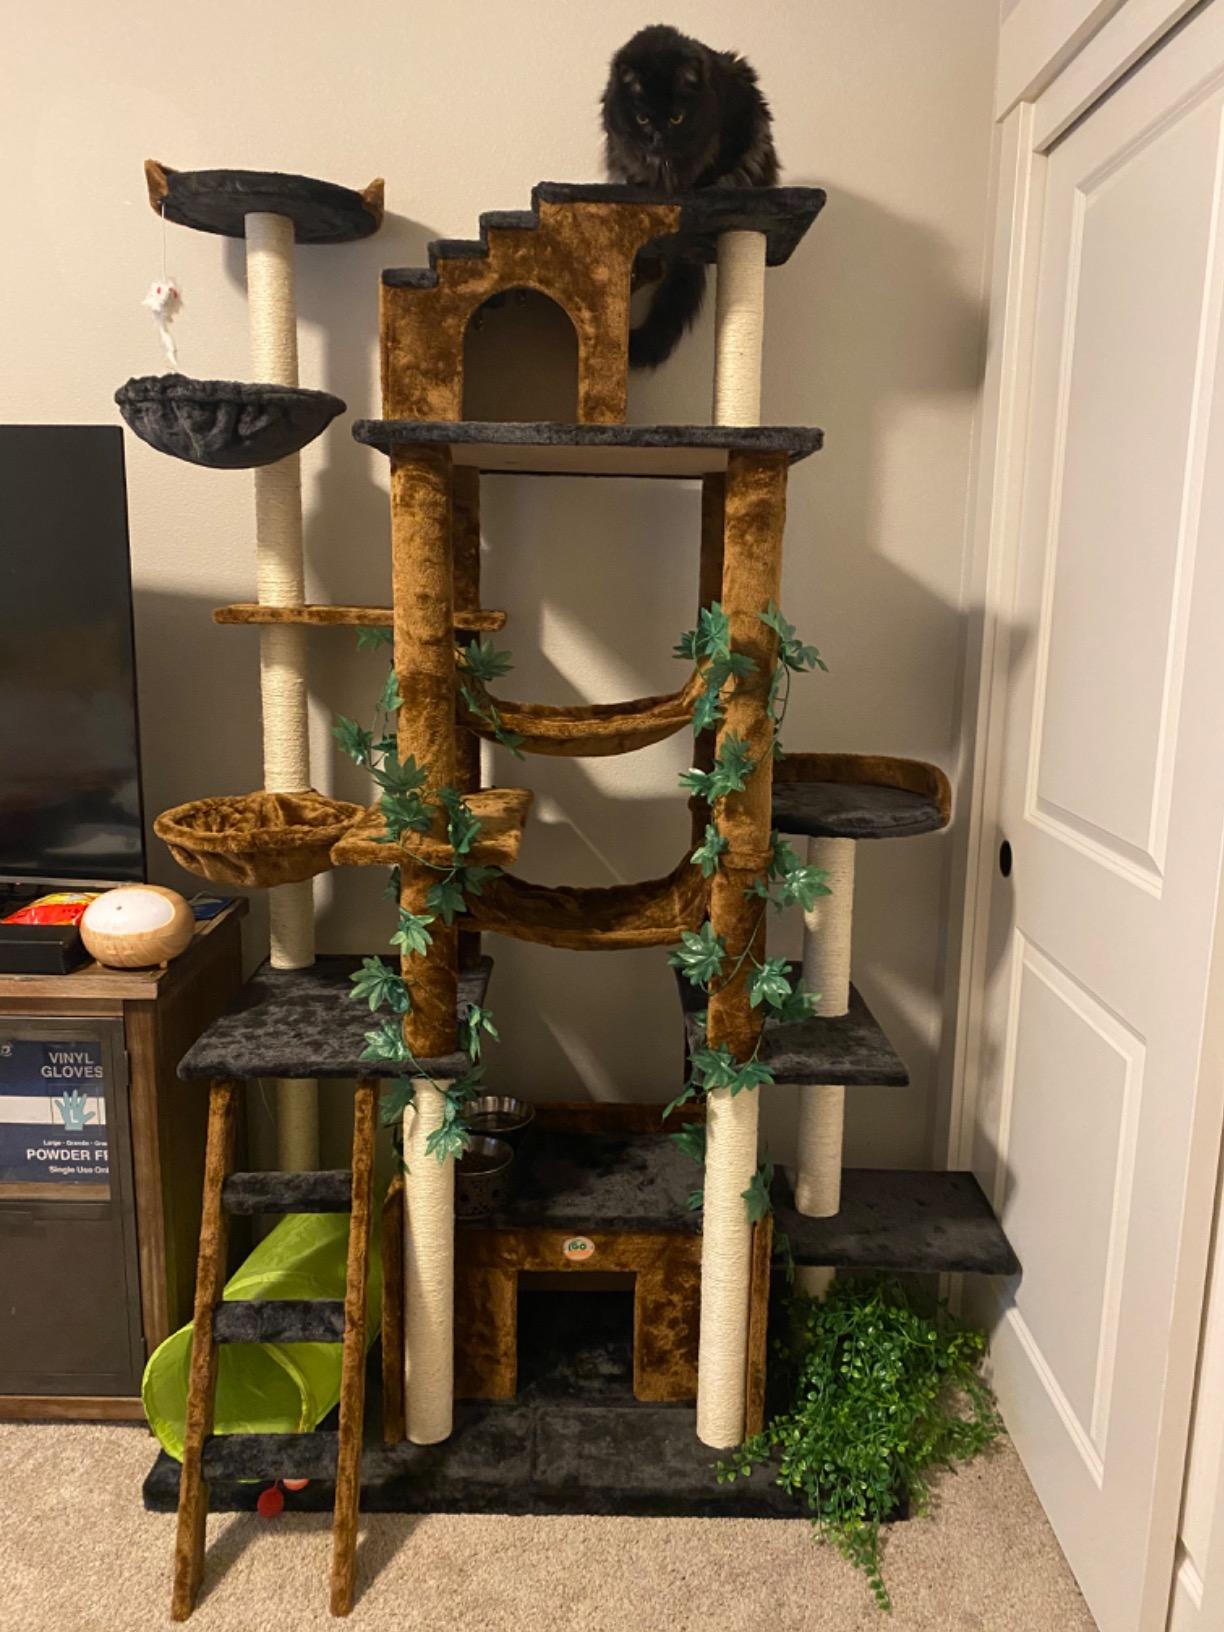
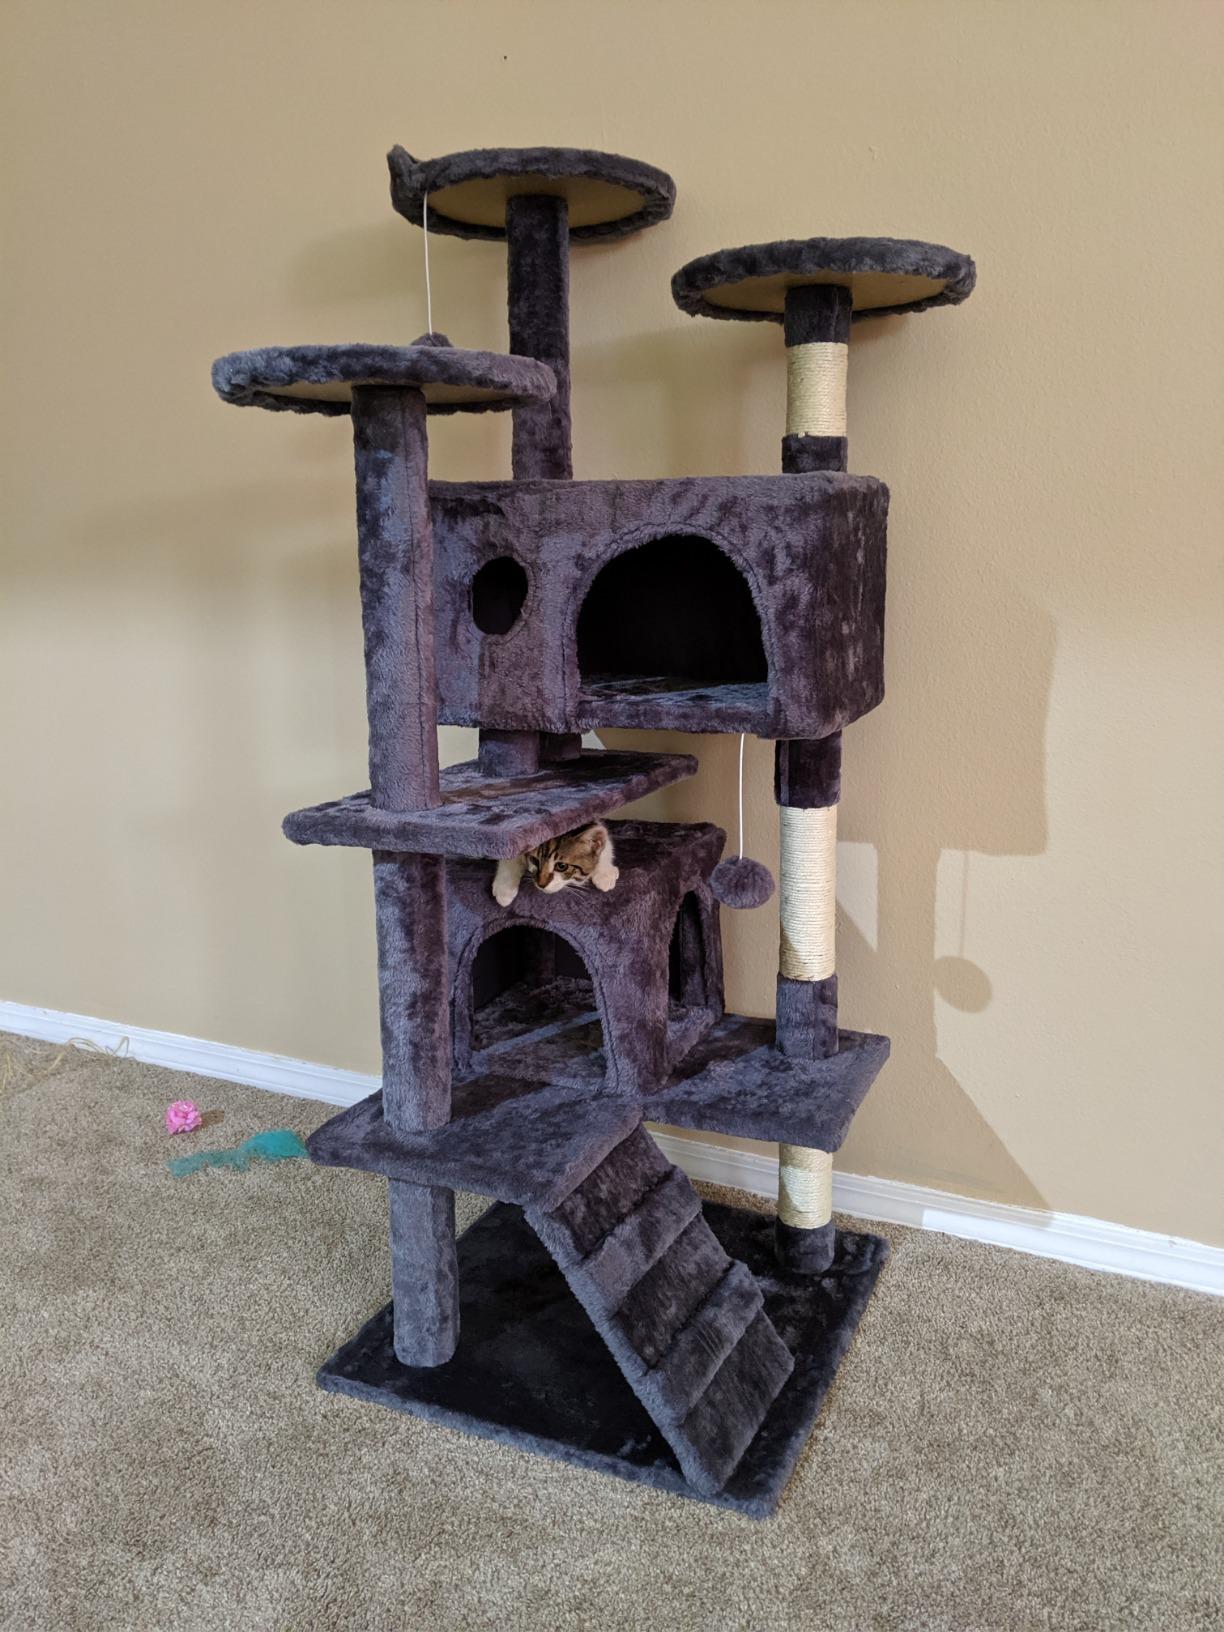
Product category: items_cat tree
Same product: no